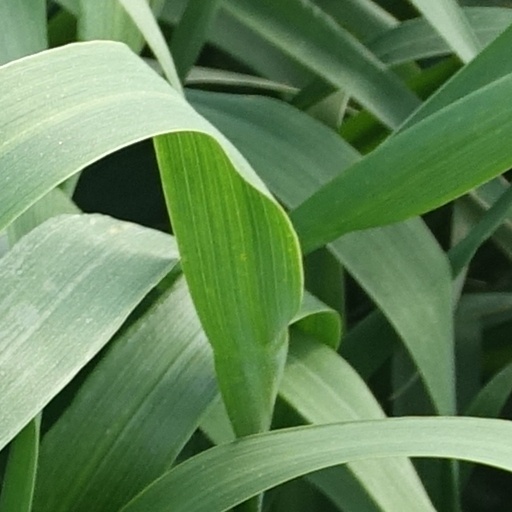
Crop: wheat